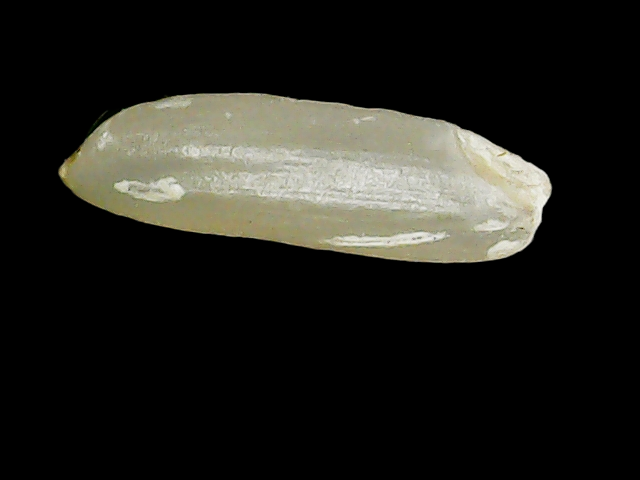
Rice variety: Binadhan11